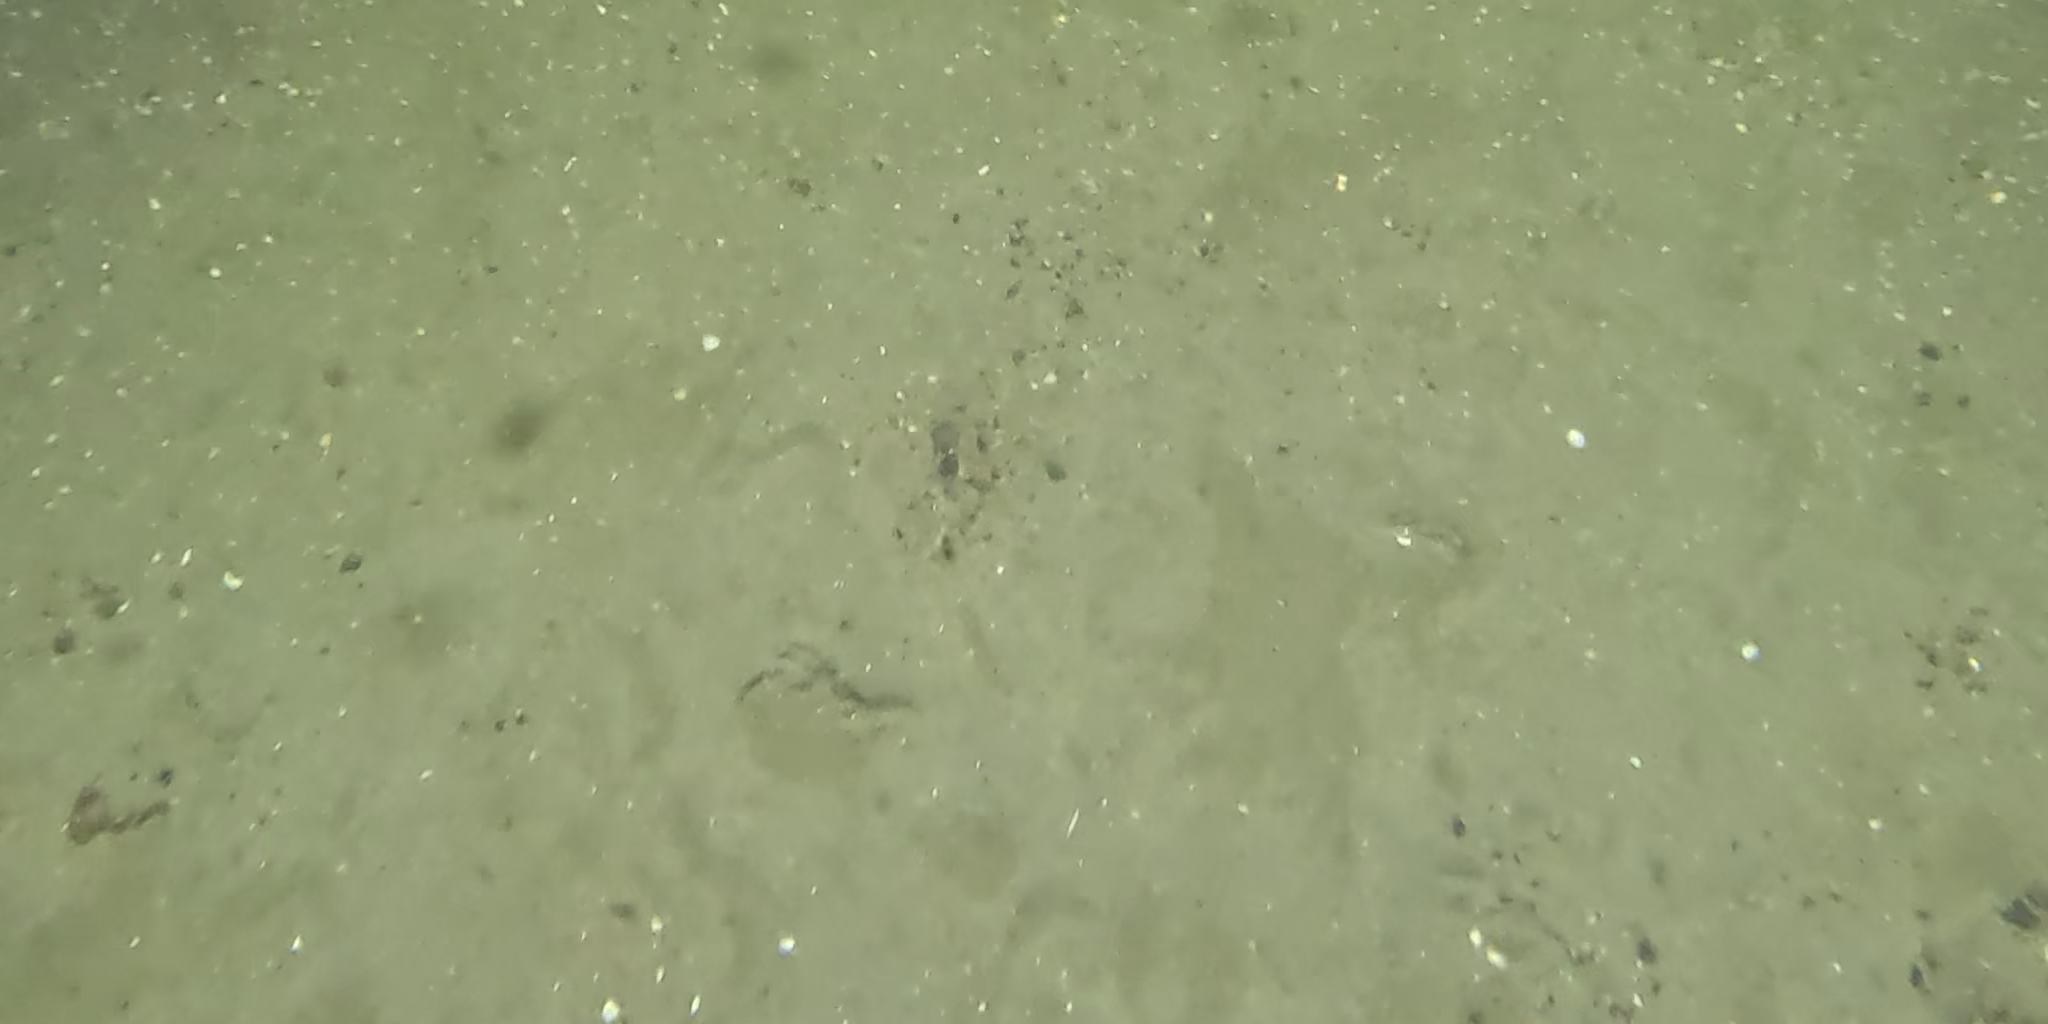
Seabed habitat: sand